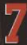
Number: 7